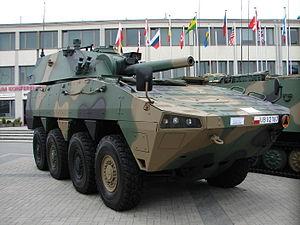
Les Forces terrestres sont une Arme des Forces armées polonaises. Ils contiennent actuellement quelque 77 000 membres du personnel actif et constituent de nombreux éléments des déploiements de l'Union européenne et OTAN dans le monde. L'histoire militaire de la Pologne remonte à un Millénaire – depuis le Xᵉ siècle, mais l'armée polonaise moderne a été formée après que le pays indépendance retrouvée après Première Guerre mondiale en 1918.